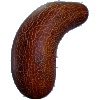
Label: Cucumber Ripe 1